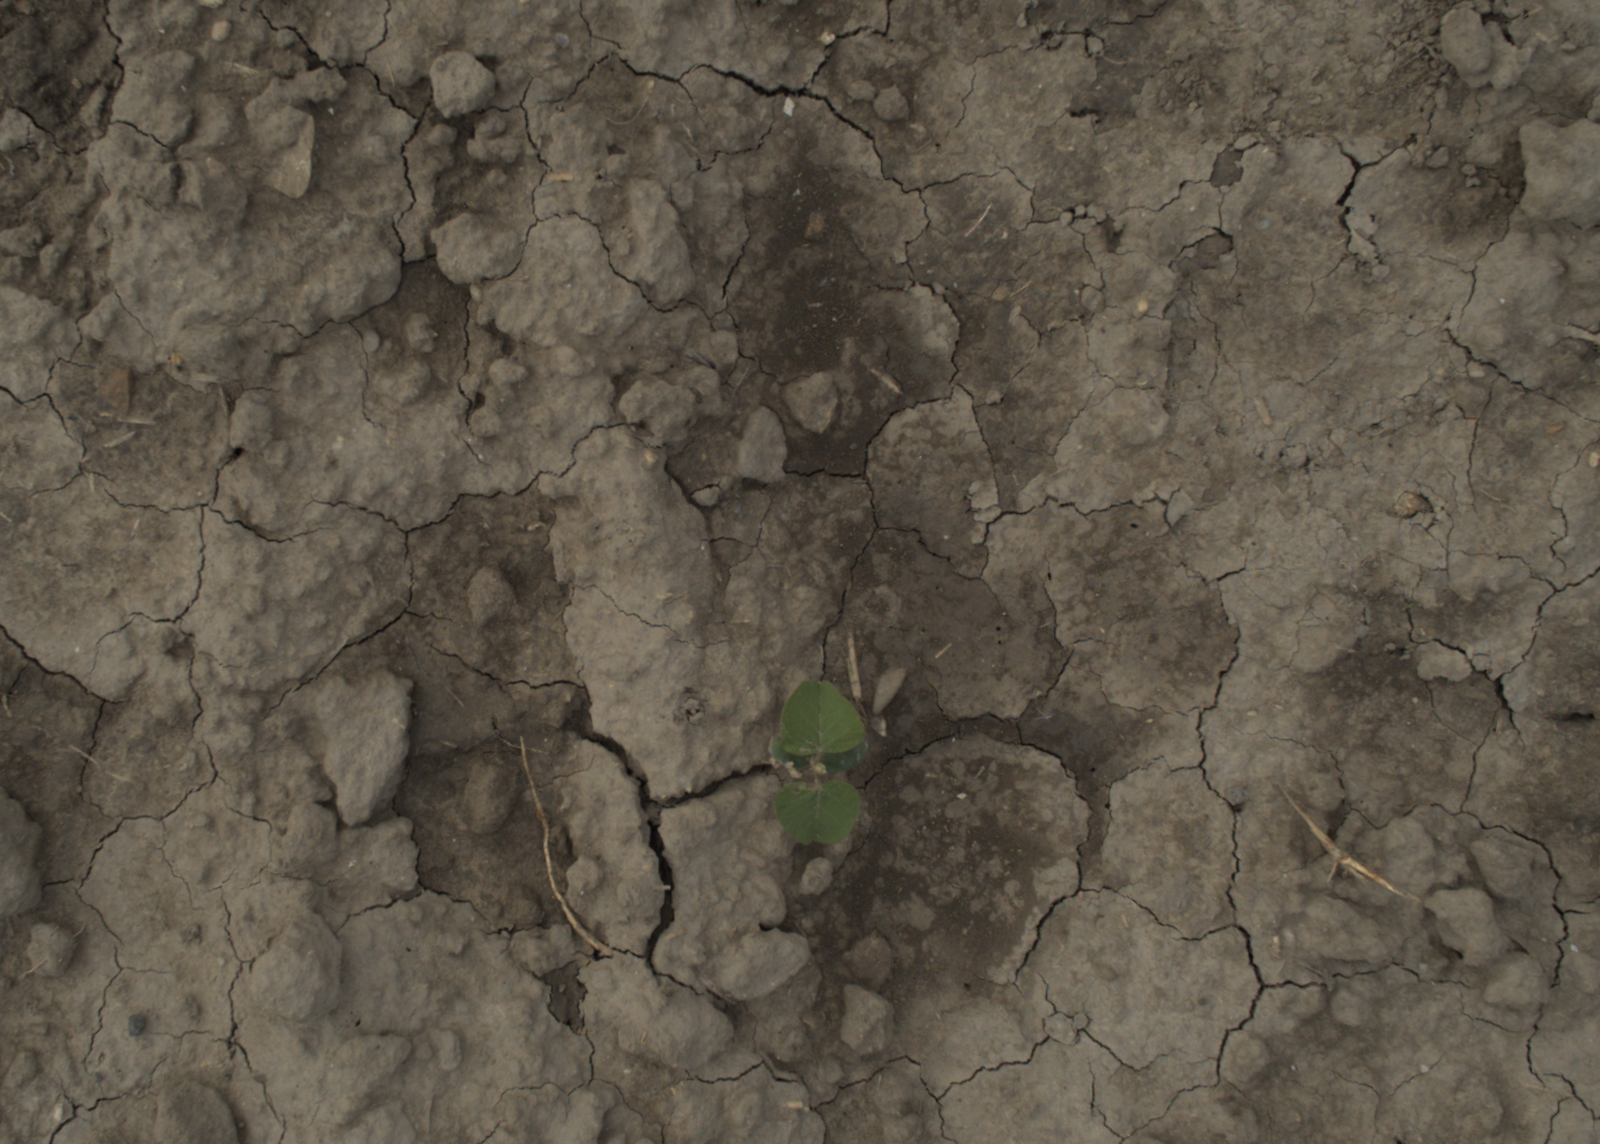
Capture date: 21.09.2021 10:55:24
Weather: mixed
Wind: light
Seeding date: 02.09.2021
Plant canopy height (mm): 962